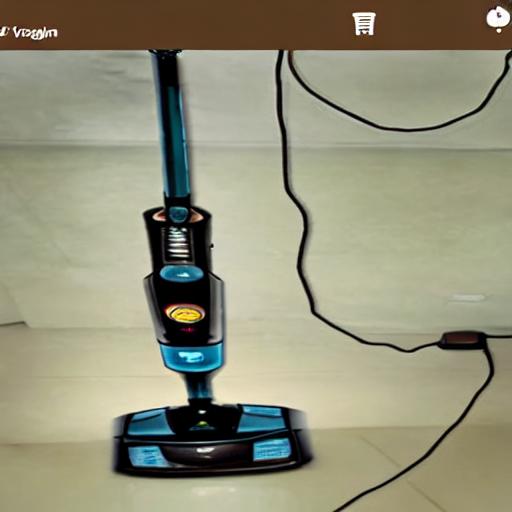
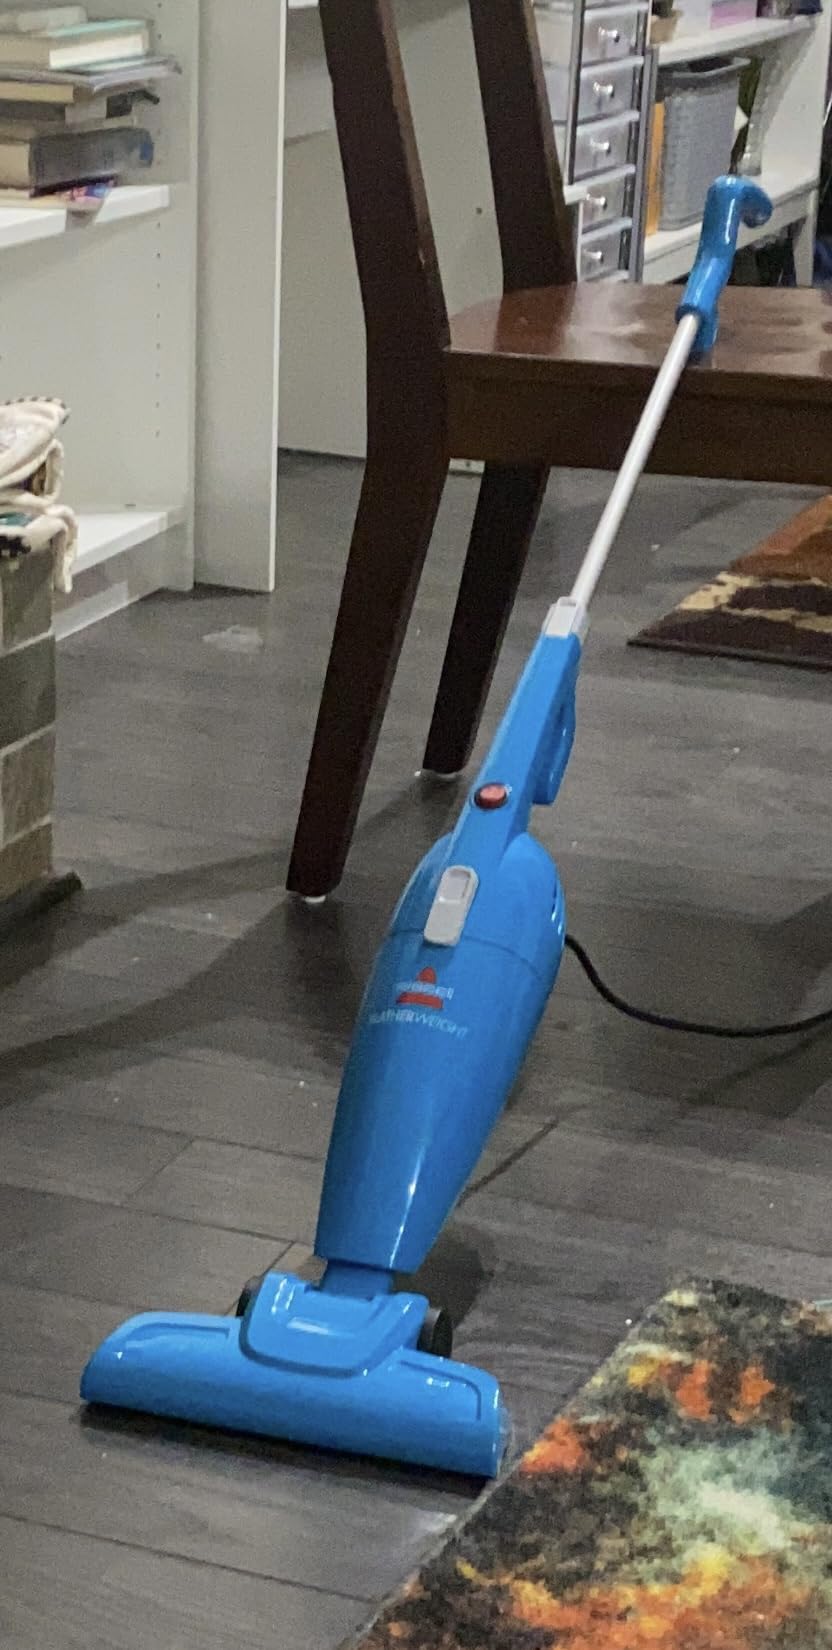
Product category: items_vacuum
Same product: no